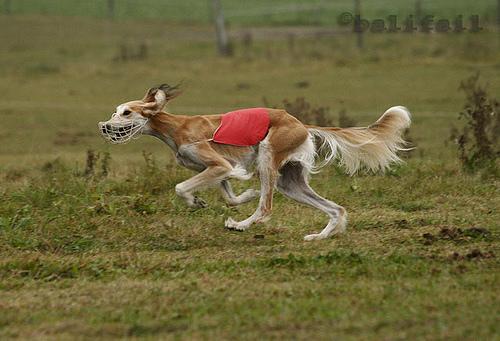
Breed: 206-n000051-Saluki